Leh

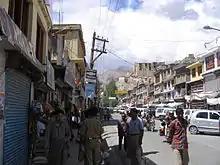
People at the old market, Leh.

As of the 2011 India census, Leh had a population of 30,870. Males constituted 70% of the population and females 30%, due to a large presence of transient labourers, traders and government employees. The child sex ratio was 987. Leh had an average literacy rate of 90%, higher than the national average of 74.04%; male literacy was 94.89%, and female literacy was 78.85%. In Leh, 5.5% of the population was under 6 years of age.